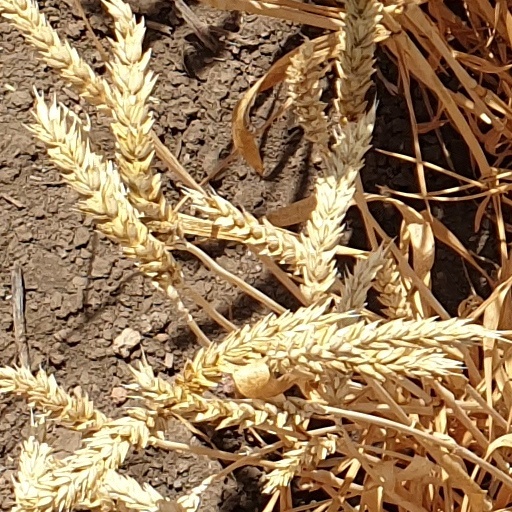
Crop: wheat